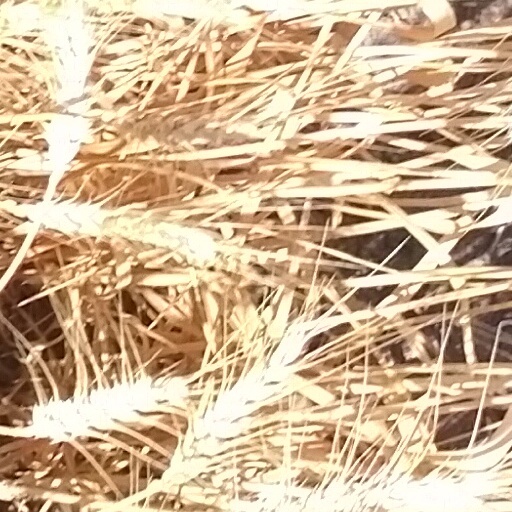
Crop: wheat